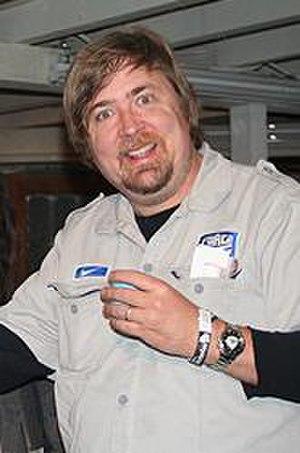
Don Murphy est un producteur américain né en avril 1967.